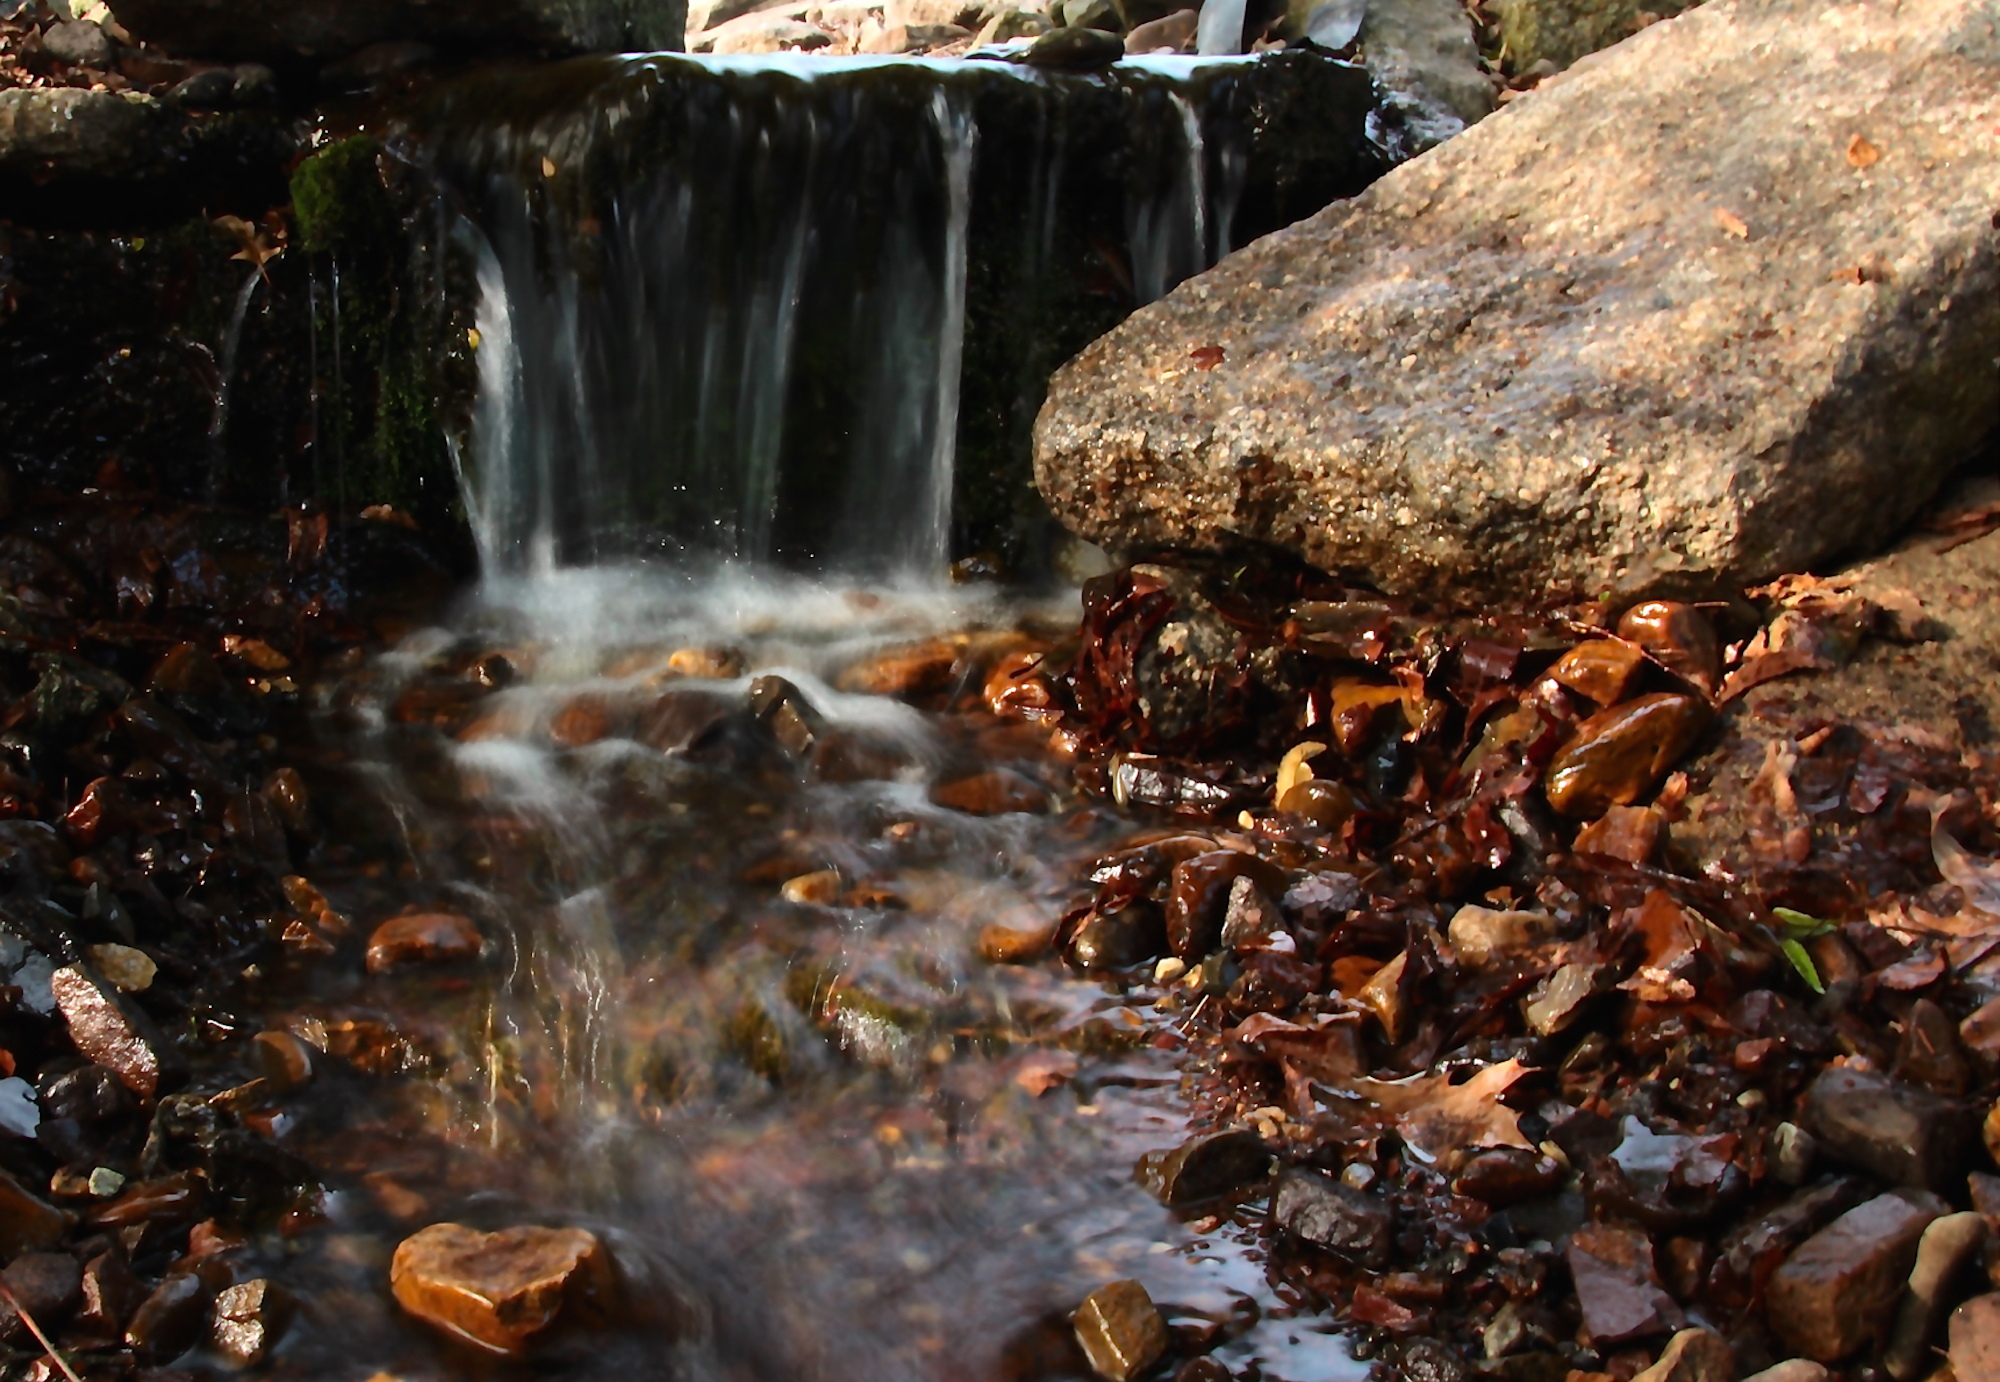
water, nature, rock, waterfall, leaf, stream, autumn, season, body of water, schuylkillcounty, water feature, odc, pottsville, yuenglingpark